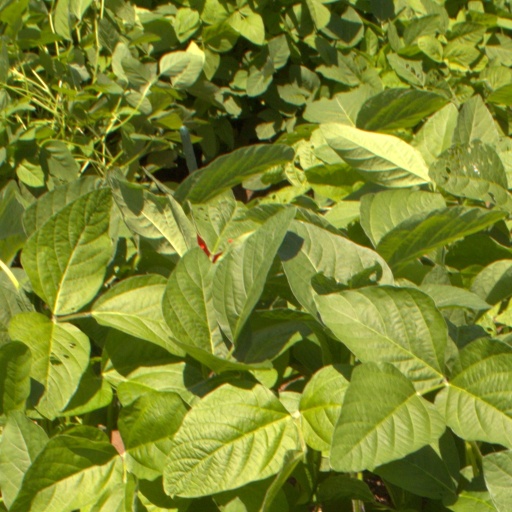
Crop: soybean